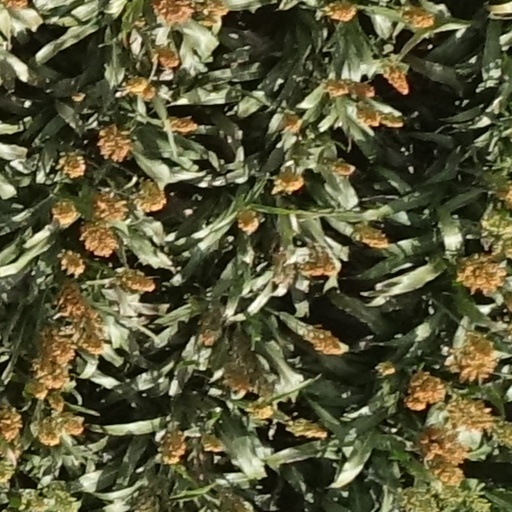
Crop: sorghum